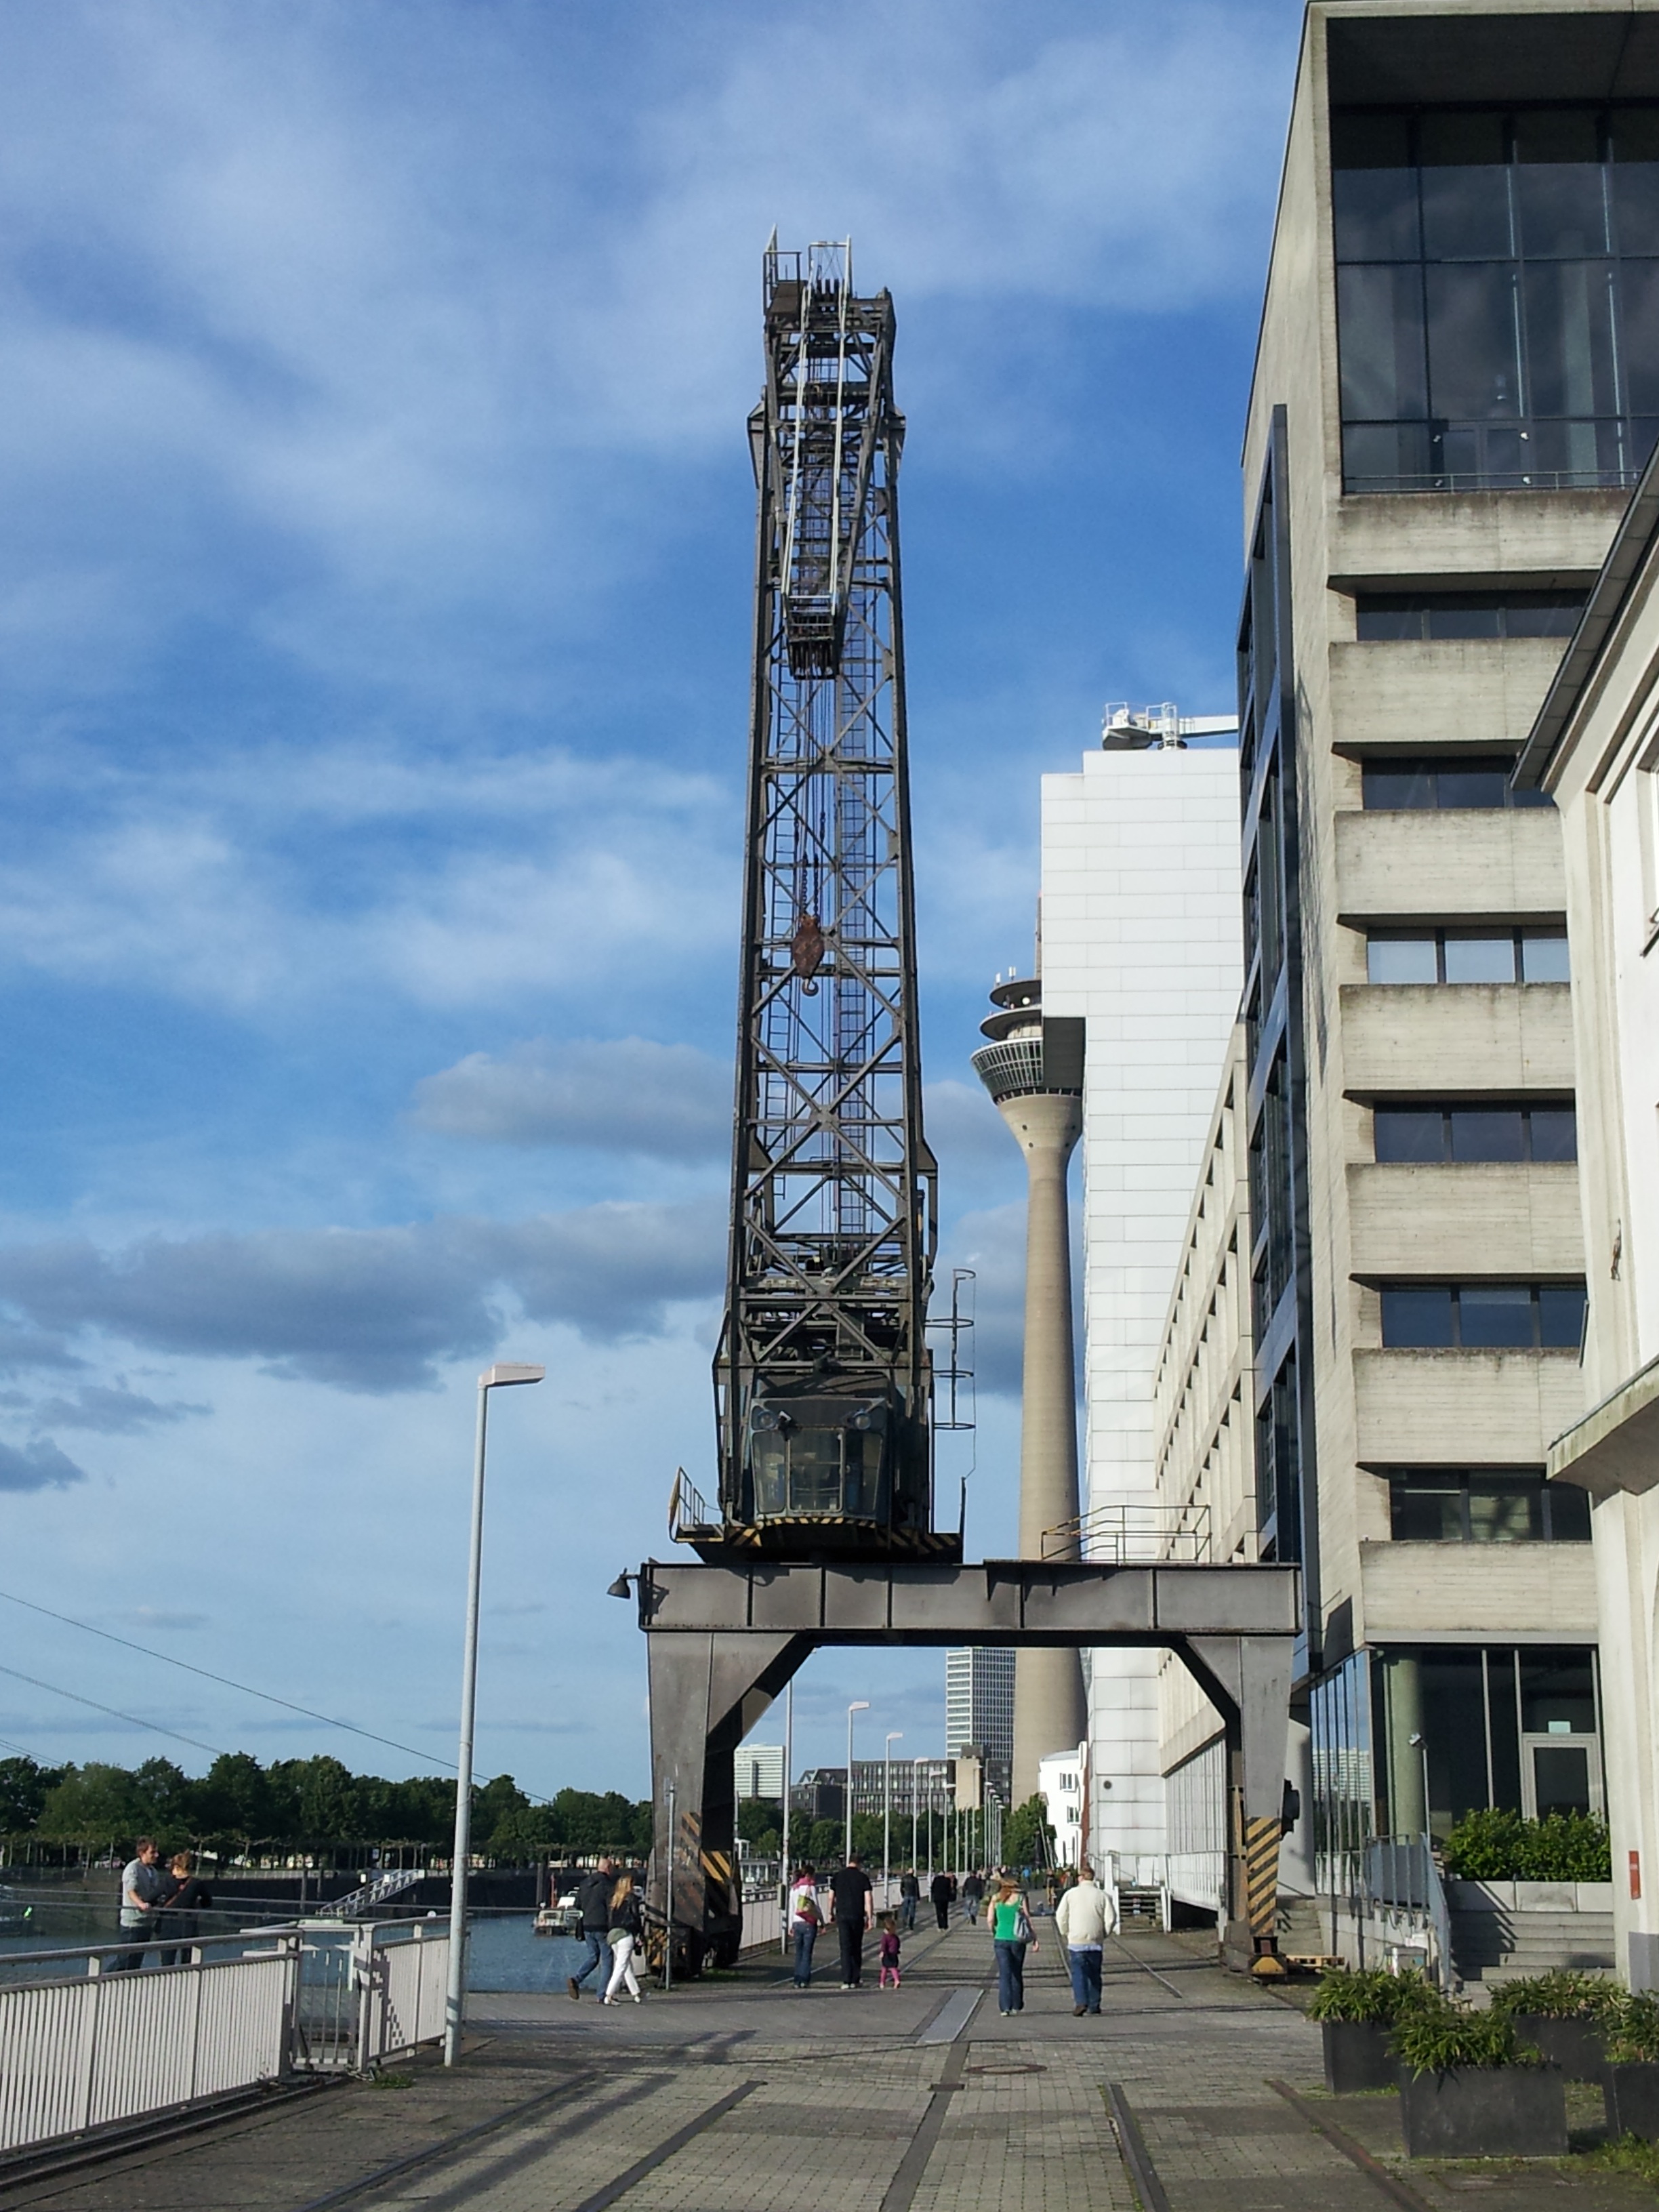
technology, bridge, skyline, skyscraper, downtown, transport, vehicle, tower, landmark, industry, port, tower block, public transport, crane, loading crane, lifting crane, load crane, harbour crane, dusseldorf, industrial crane, inner harbour, urban area, jib crane